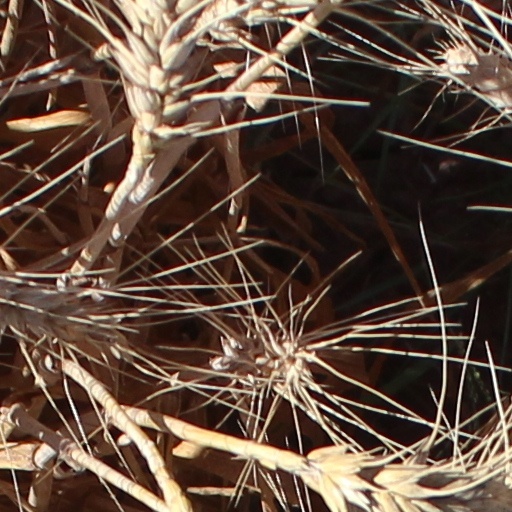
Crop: wheat